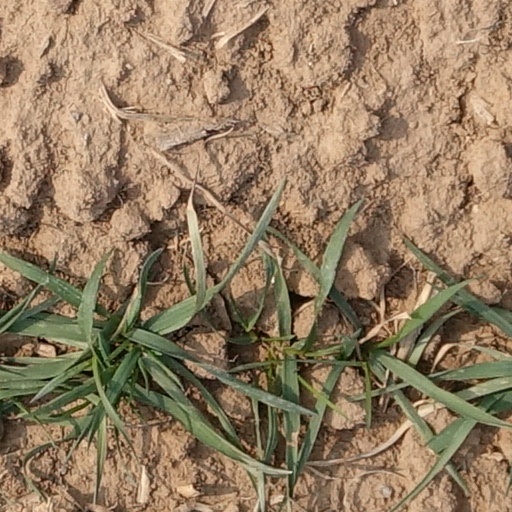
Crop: wheat